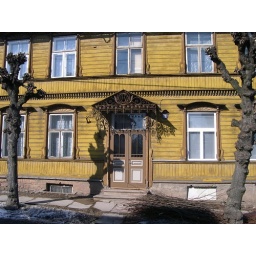
I enjoy walking around the old wooden suburbs of Tartu, looking at the houses in various states of repair.